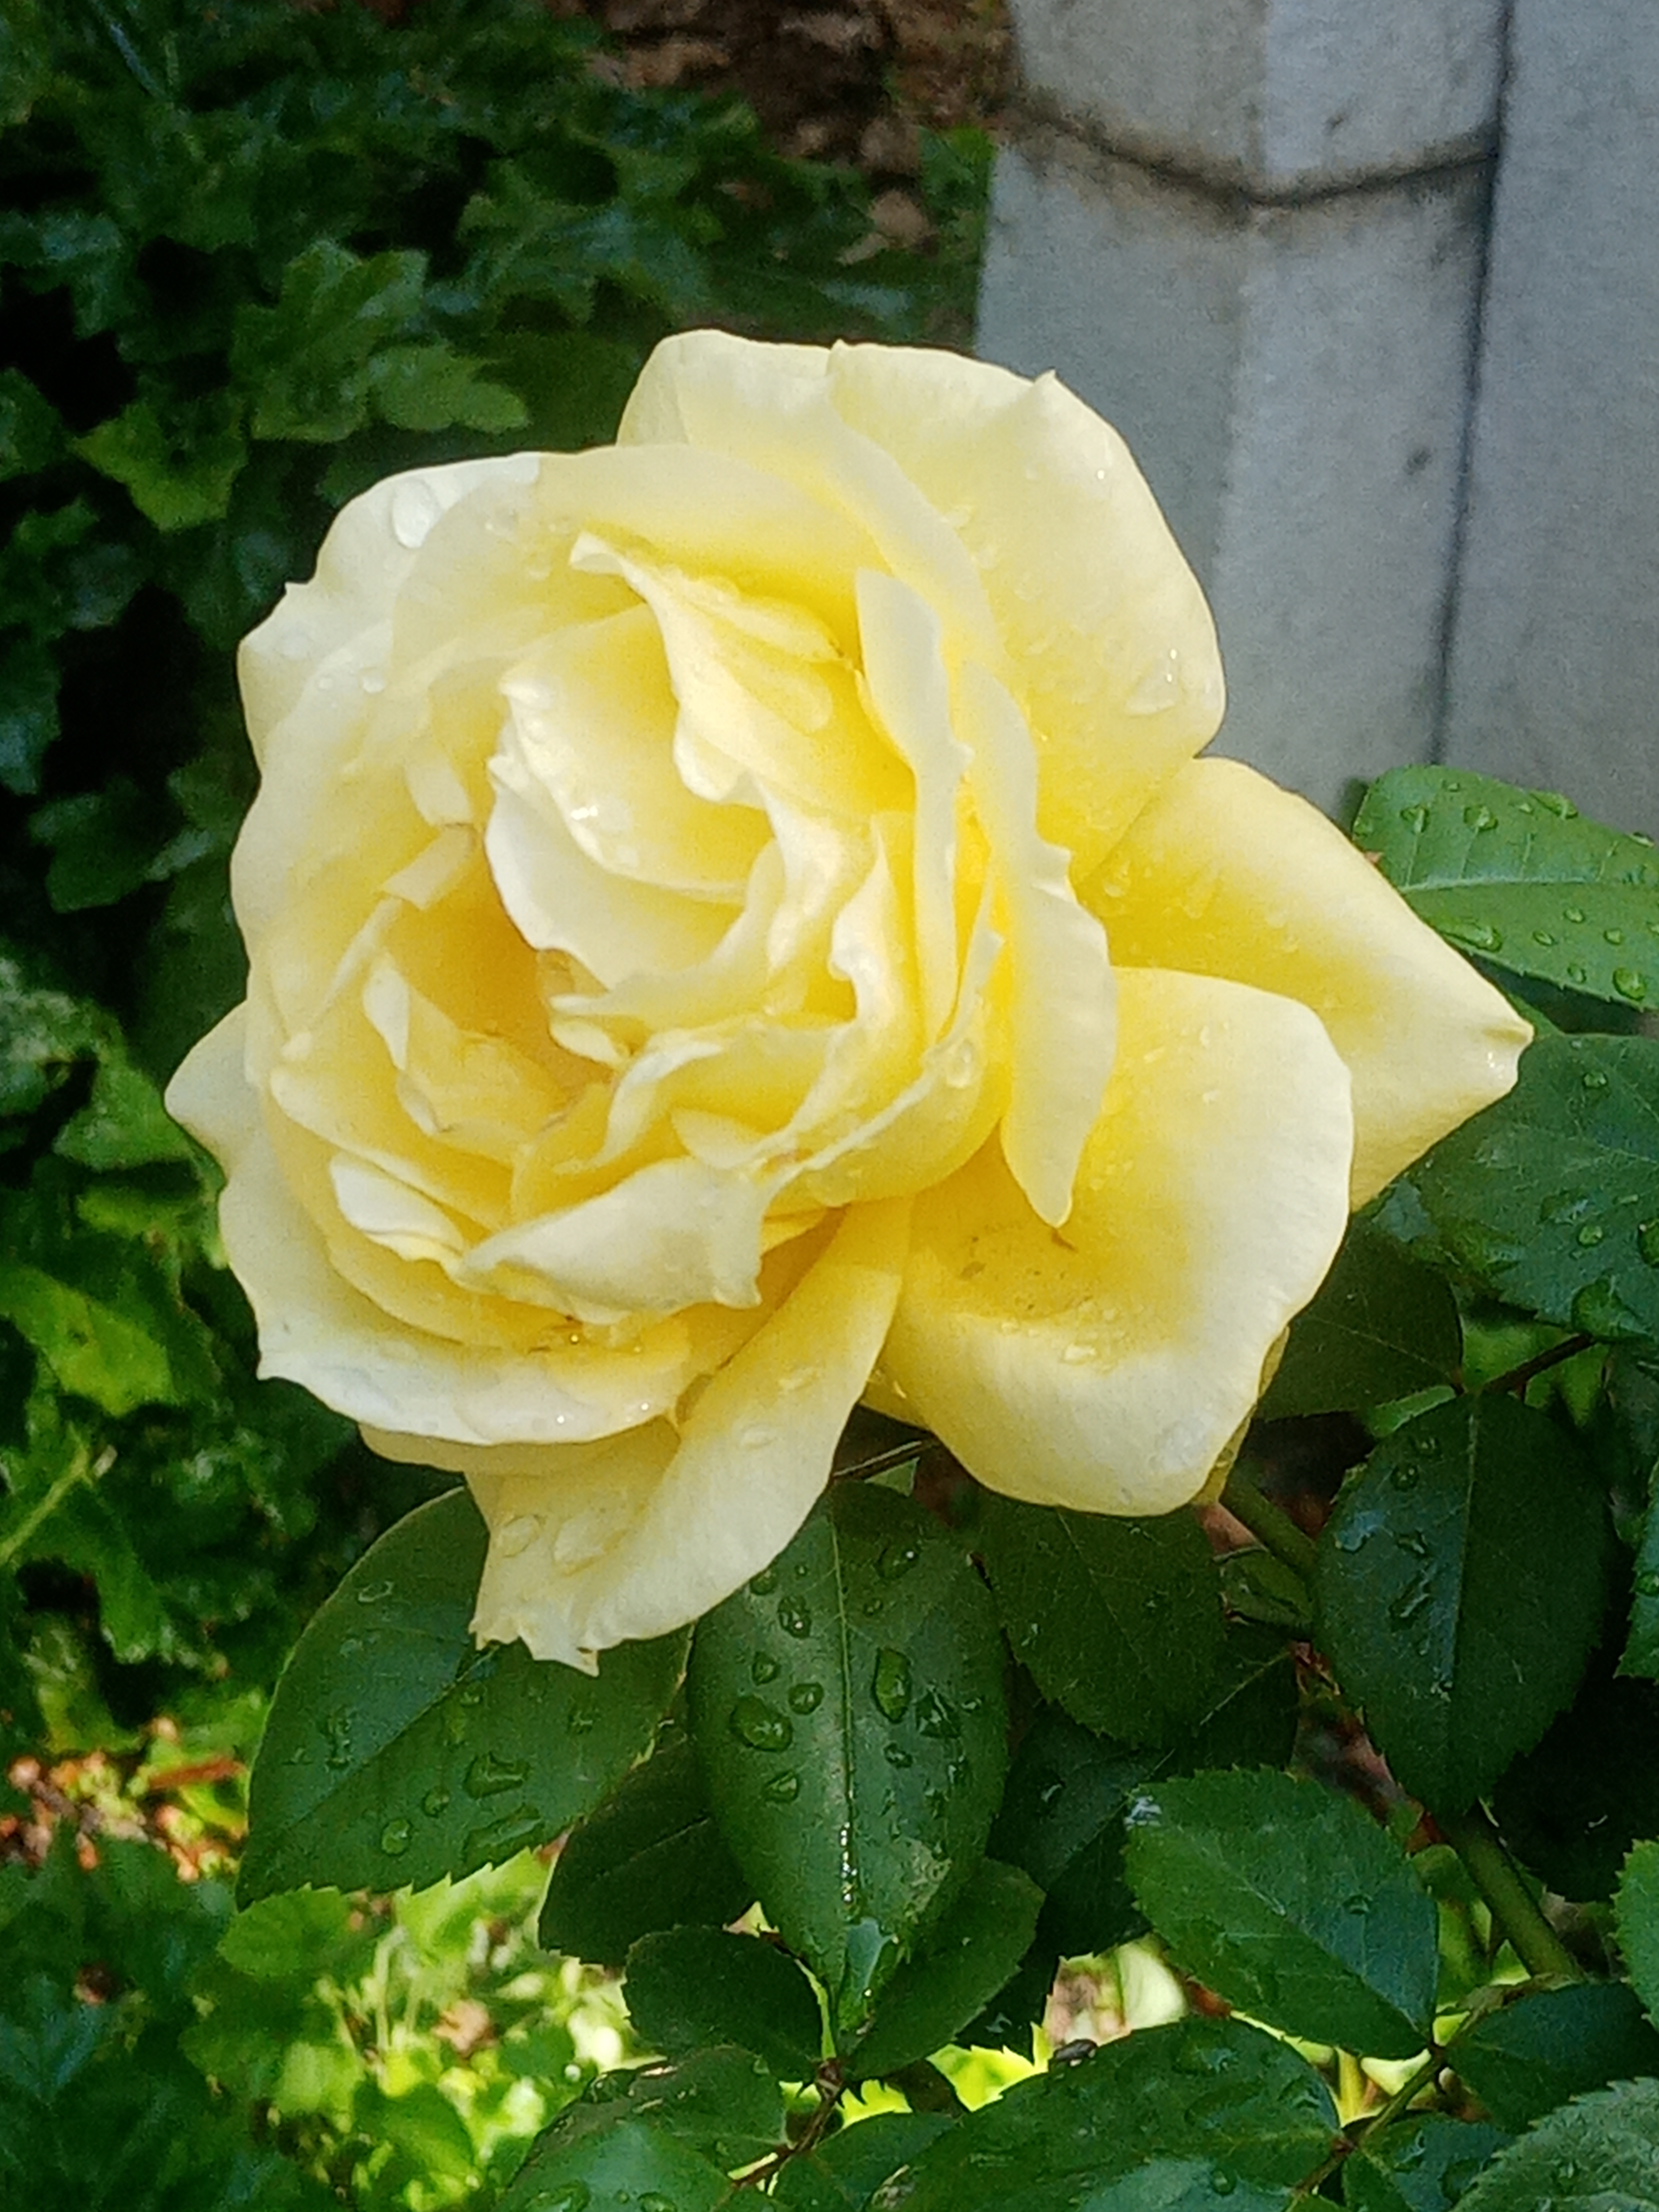
yellow, rose, friendship, friendliness, flower, plant, botany, petal, Hybrid tea rose, grass, rosa centifolia, garden roses, rose family, rose order, flowering plant, floribunda, annual plant, shrub, china rose, herbaceous plant, austrian briar, plant stem, peach, Begonia family, Julia child rose, rosa wichuraiana